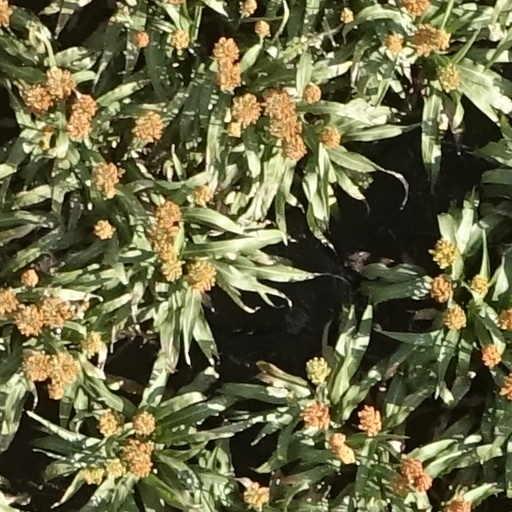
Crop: sorghum